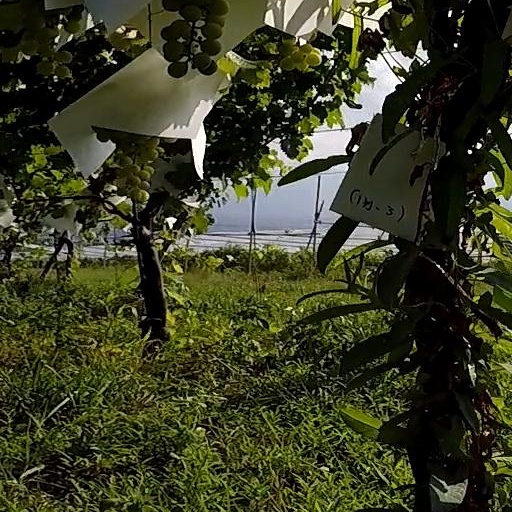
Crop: grape